OTs-33 Pernach

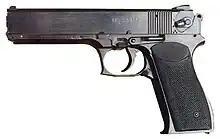
Pernach OTs-33

The OTs-33 Pernach ("ОЦ-33 Пернач", Russian for "pernach") is a Russian 9x18 Makarov machine pistol, derived from the 5.45 mm OTs-23 Drotik machine pistol. The Pernach is an automatic pistol designed to replace the Stechkin APS in various special OMON units within the Russian police, the Russian Ministry of Internal Affairs (MVD) and other paramilitary units. The OTs-33 was developed in 1995 by Igor Stechkin at the TsKIB SOO design bureau, and it went into limited production at the KBP Instrument Design Bureau. It is also known as the SBZ-2 (Russian: СБЗ-2), derived from the names of the KBP team responsible for the pistol, namely Stechkin, Baltser (Бальцер) and Zinchenko (Зинченко).